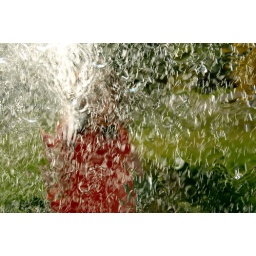
Taken from Inside the house while my Fiance was cleaning the windows outside. Best viewed in Large size!